Rapator

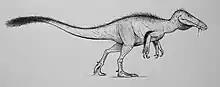
Hypothetical life restoration as a megaraptoran

The type specimen of "Rapator" was originally described as a metacarpal I, a bone from the upper part of a theropod's hand. It was later noted that the bone is similar to a finger bone, the first phalanx of the first finger, of an alvarezsaur or of a primitive coelurosaurian similar to "Nqwebasaurus". With the discovery of "Australovenator", which had a similar metacarpal, "Rapator" was recognized as a probable megaraptoran. In fact, "Australovenator" and "Rapator" differ only in some small details of the bone and may be synonyms, though Agnolin and colleagues in 2010 considered "Rapator" a dubious genus ("nomen dubium") due to its fragmentary nature. However, White "et al." found differences between the hand bone of "Rapator" and the equivalent bone of "Australovenator", supporting the distinction between the two. They also noted that the two genera come from formations separated chronologically by at least 10 million years, making them unlikely to be synonymous.